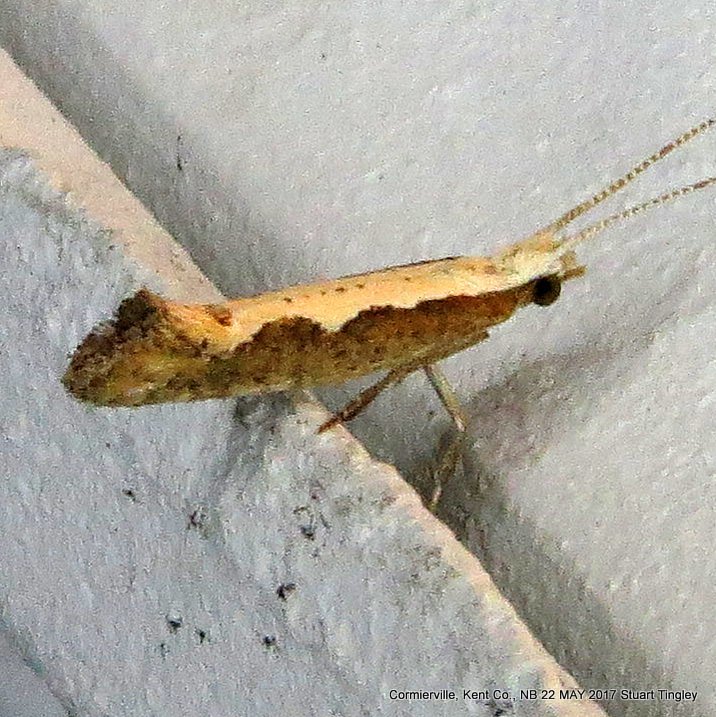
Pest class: diamondback_moth